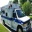
Label: ambulance